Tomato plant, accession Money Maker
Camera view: vertical (180 deg); turntable rotation: 180 degrees
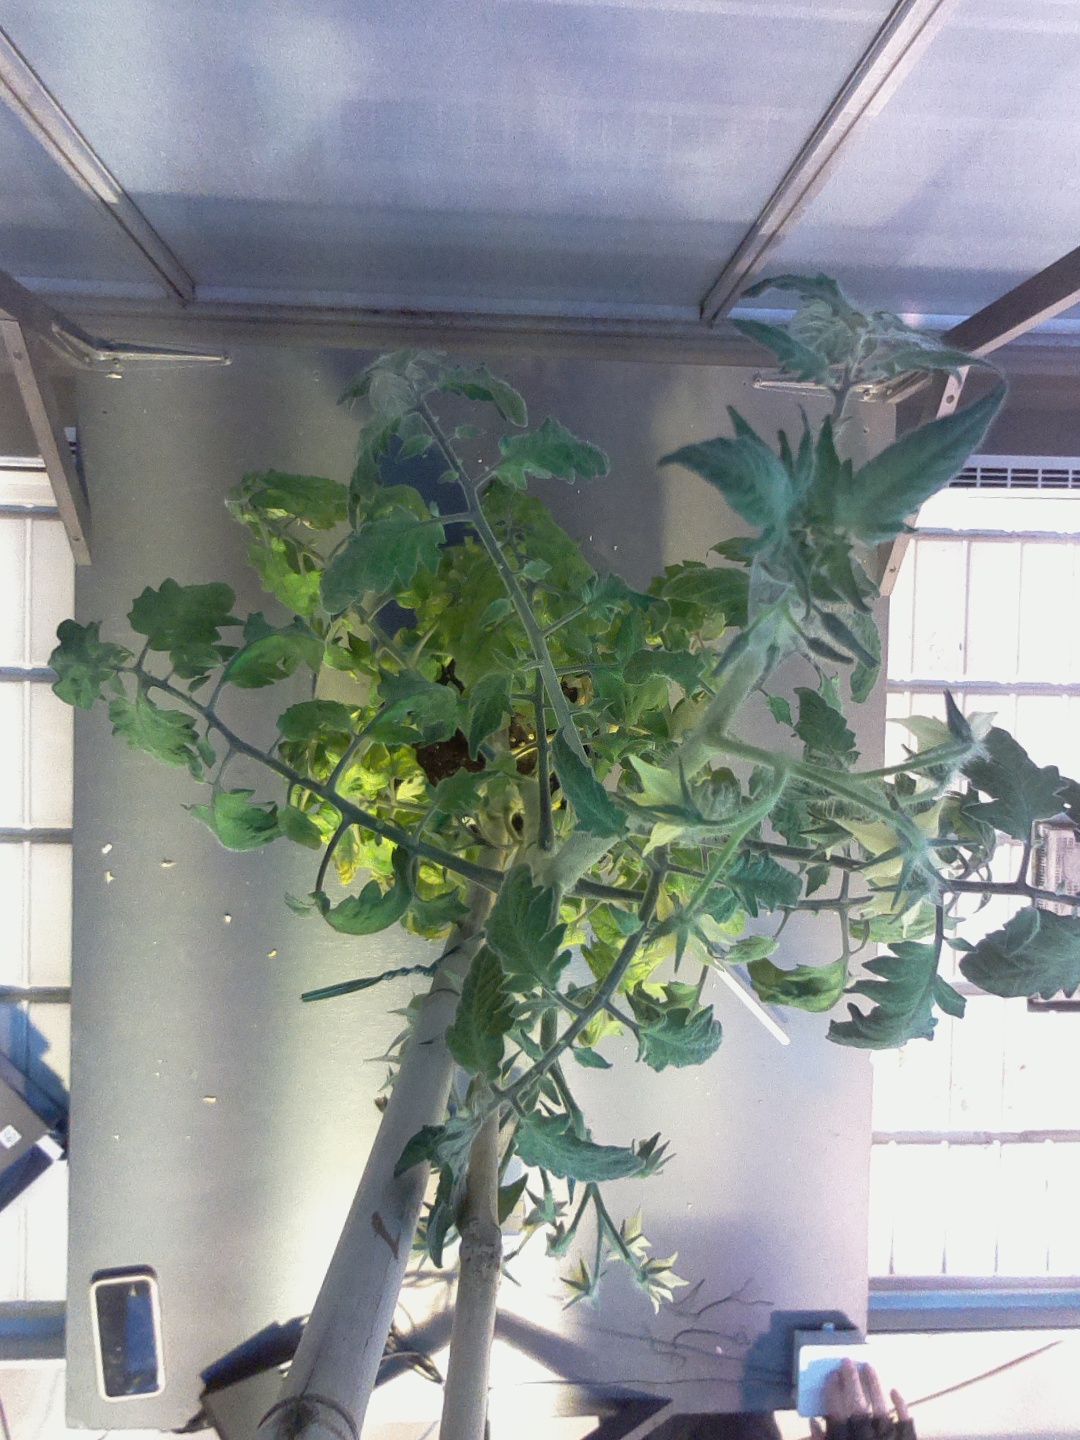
BBCH growth stage 70: Fruits at the main stem or branches visibles